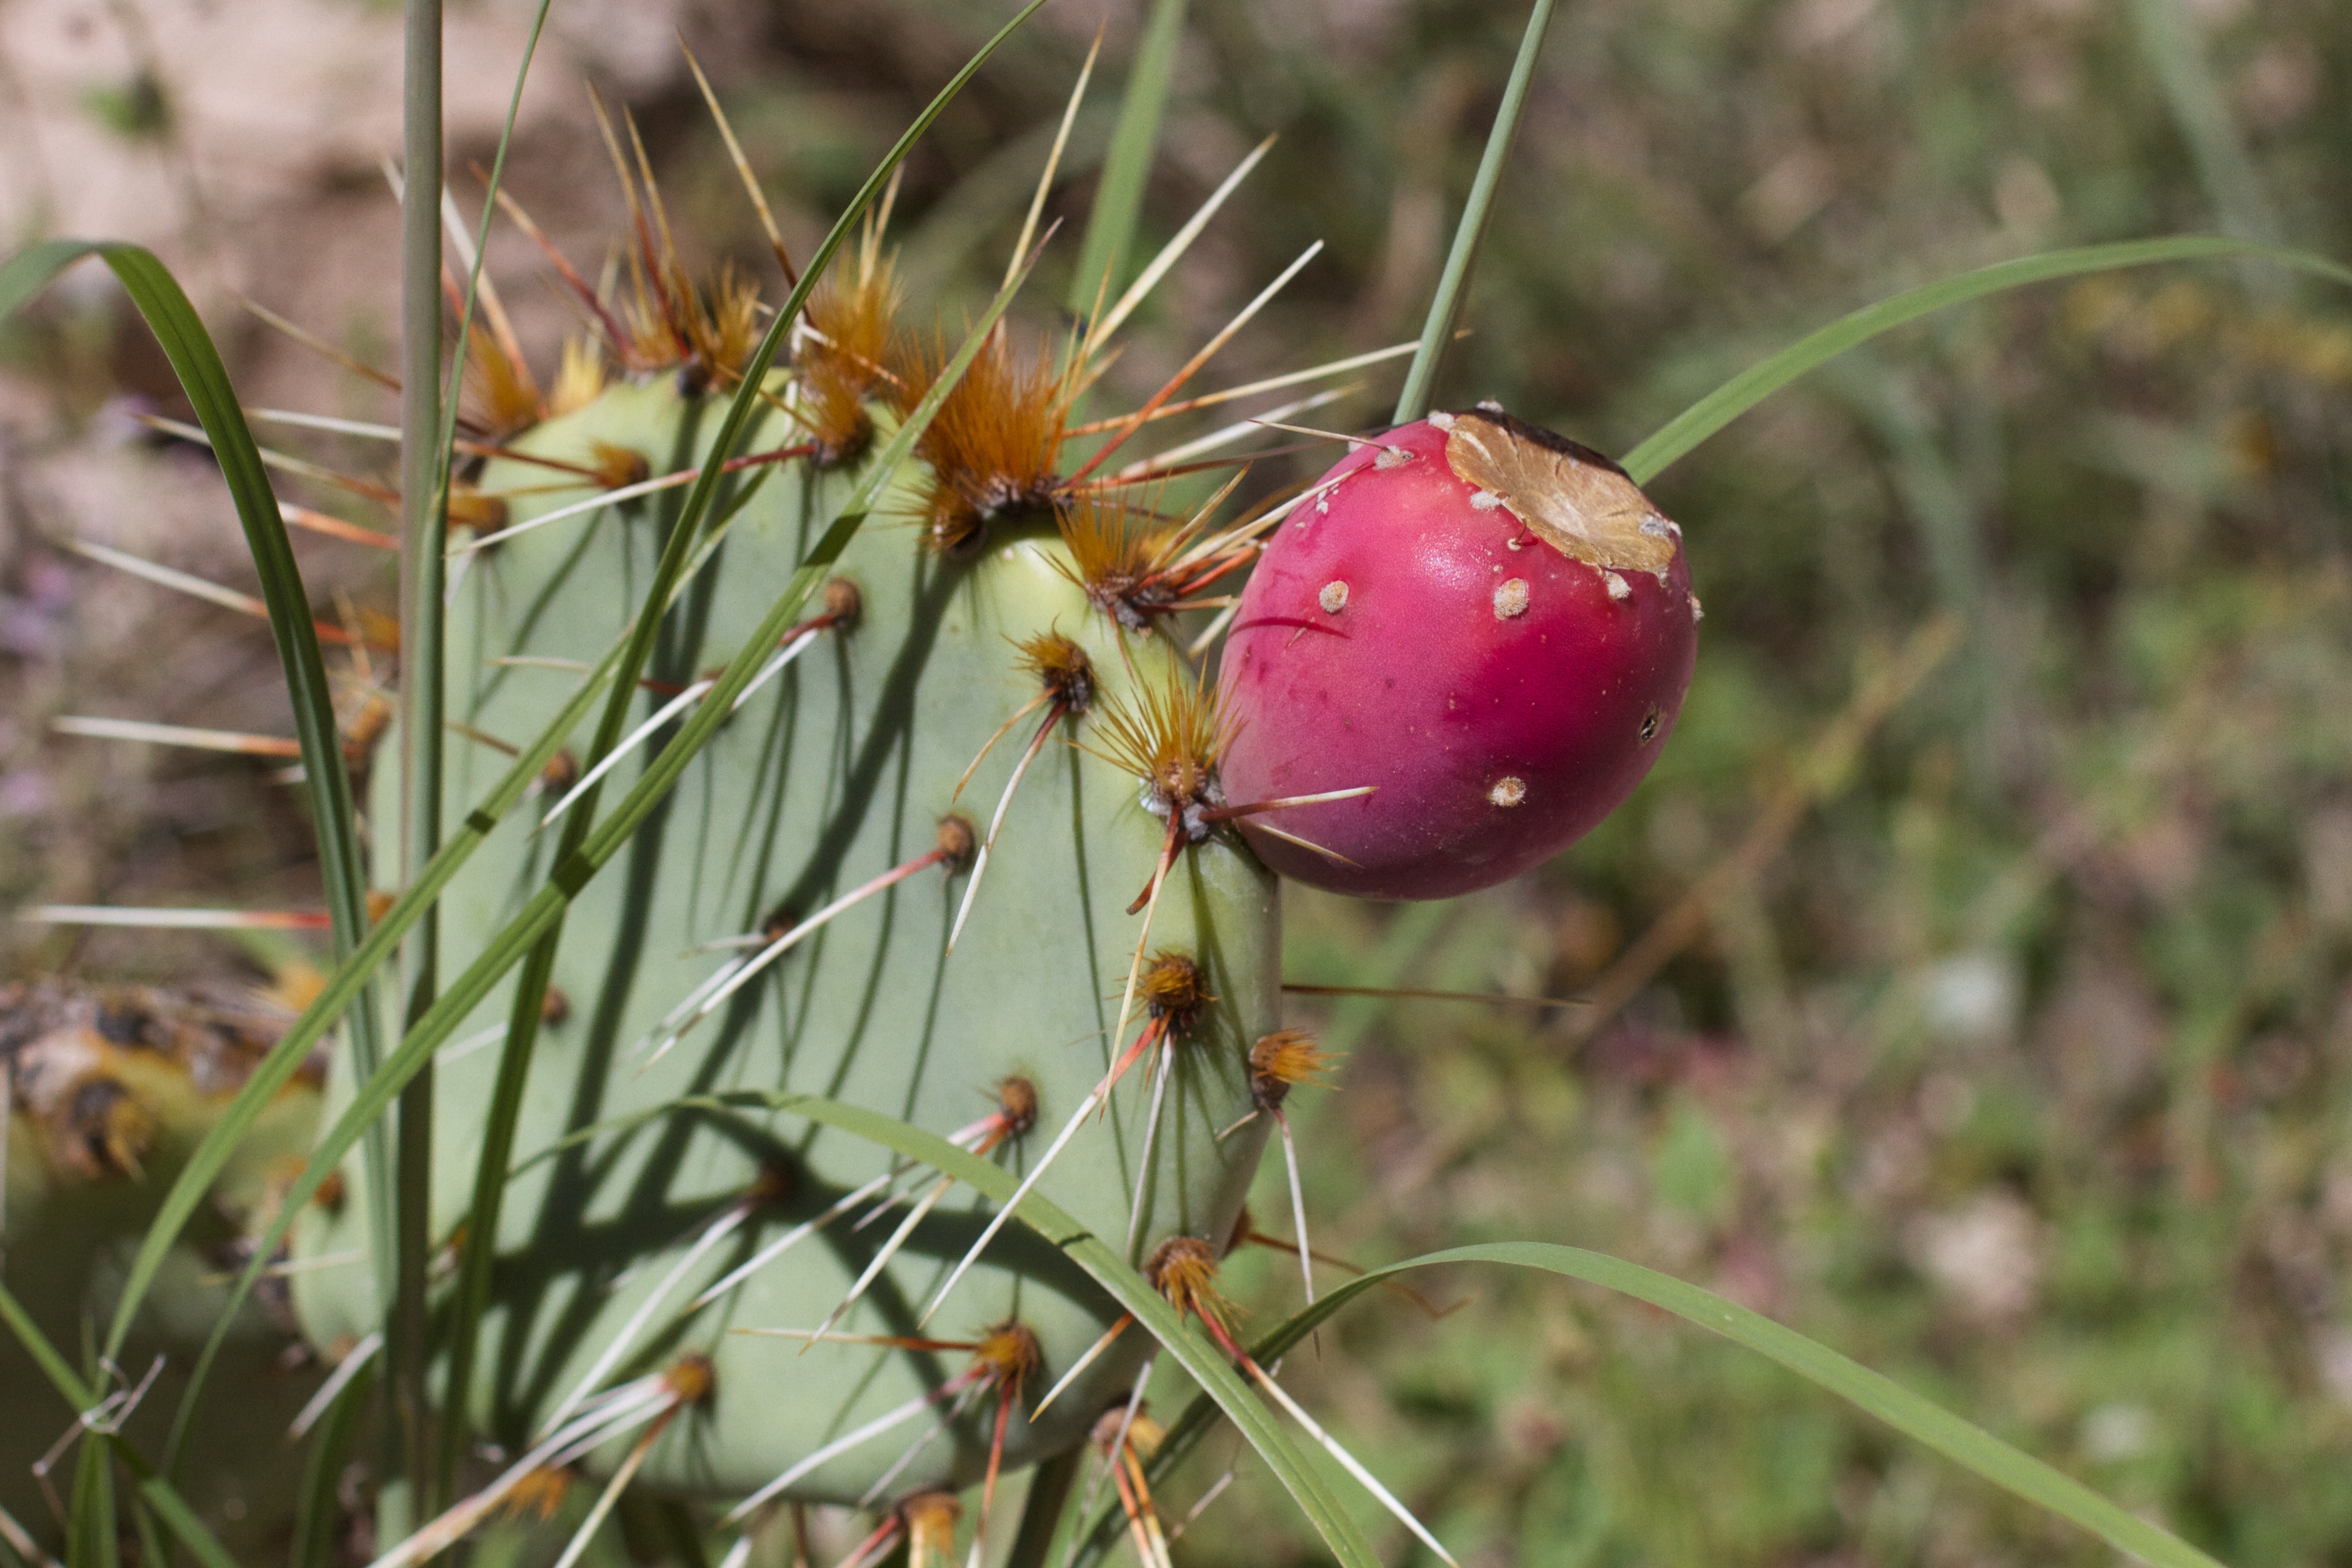
tree, nature, grass, branch, blossom, plant, flower, food, produce, botany, flora, wildflower, macro photography, flowering plant, prickly pear, land plant, thorns spines and prickles